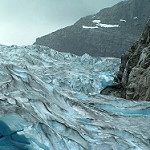
Scene: Outdoor